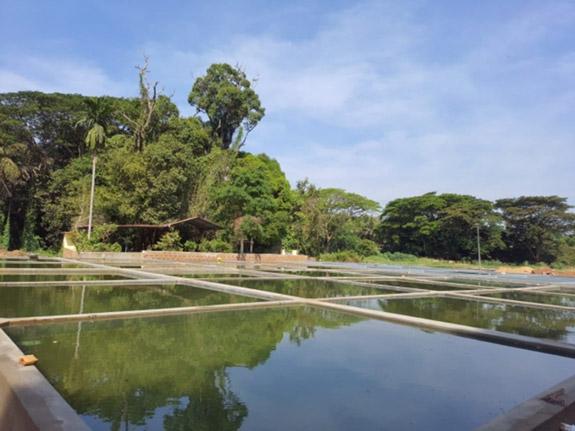
Ufugaji wa samaki wa aina mbalimbali ambao unafanyika katika mabwawa makubwa yenye maji masafi, yaliyotenganishwa katika makundi makundi ya samaki wa aina moja.